Schubertiade

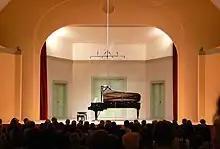
Markus Sittikus hall in Hohenems, the current main venue of the Schubertiade Vorarlberg

Since the 20th century, larger music festivals, which are mainly concerned with Schubert's work are called by the name "Schubertiade", including in particular the Schubertiade Vorarlberg founded by Hermann Prey and Gerd Nachbauer in 1976 which is held regularly in Hohenems and Schwarzenberg in the Austrian province of Vorarlberg.